Federico Santa María

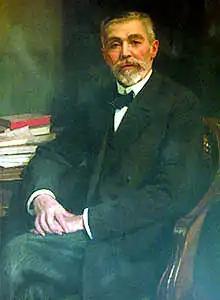

Federico Santa María Carrera (c. August 15, 1845 - December 20, 1925) was a Chilean businessman and philanthropist. He was of Basque descent and member of the notable Carrera family.